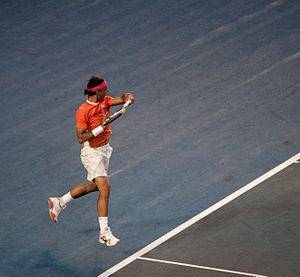
Rafael Nadal Parera est un joueur de tennis espagnol né le 3 juin 1986 à Manacor, sur l'île de Majorque, en Espagne. Il commence sa carrière professionnelle en 2001 à la 1002ᵉ place. Puis, en une même année, il entre successivement dans le top 100 puis dans le top 50. Après avoir été classé au second rang mondial durant 160 semaines consécutives, il devient nᵒ 1 mondial le 18 août 2008 jusqu'au 6 juillet 2009, puis du 7 juin 2010 jusqu'au 3 juillet 2011 et encore en 2013, 2017 et de nouveau fin 2019, ou début décembre, il cumule 201 semaines à la tête du classement ATP, se plaçant ainsi à la sixième place en terme de longévité, derrière Connors et devant McEnroe. Il compte notamment dix-neuf titres du Grand Chelem et trente-cinq ATP Masters 1000. En Février 2020, sa victoire au tournoi ATP 500 d'Acapulco lui permet d'établir son compteur de titres ATP à 85.
Rafael Nadal est un joueur de tennis espagnol, professionnel depuis 2001, né le 3 juin 1986 à Manacor, sur l'île de Majorque, dans l'archipel des Baléares.